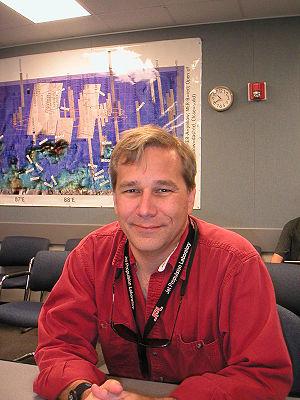
Janvier
Mark Adler est un informaticien américain né le 3 avril 1959 à Miami dans l'État de Floride aux États-Unis.